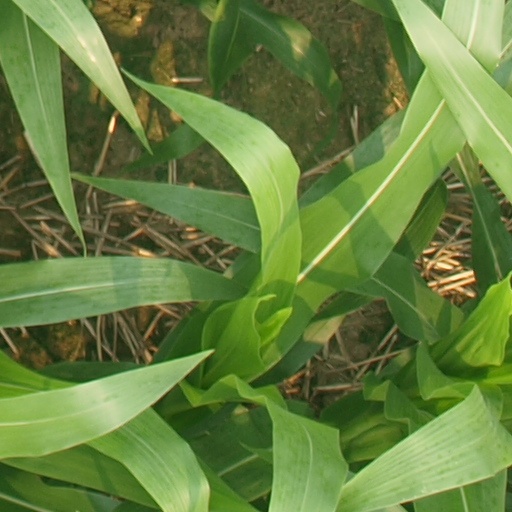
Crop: maize; corn